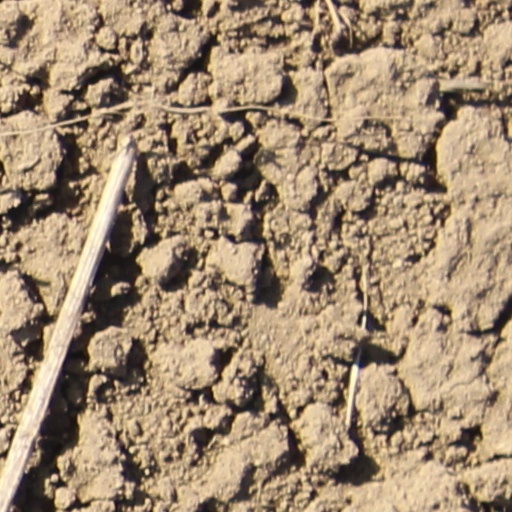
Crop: wheat